James Service

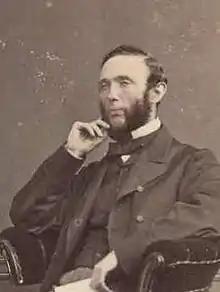

James Service (27 November 1823 – 12 April 1899), an Australian colonial politician, was the 12th premier of Victoria, Australia.